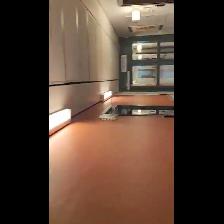
Label: NonHuman